Odense

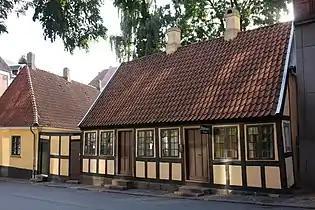
Hans Christian Andersen's childhood home

Dramatic changes began in Odense in the 18th century to modernise the city and a great plan was drawn up for development. In 1720, Frederick IV ordered the rebuilding of Odense Palace, partly on the foundations of the 13th century St. Hans's Monastery, and the construction of St Hans's Church by the Knights Hospitallers. An 8 kilometre (5.0 mi) long, 7.5 metre (25 ft) deep canal from Odense Harbour to Odense Fjord was built between 1796 and 1806 to facilitate the growth of Odense as a port city, radically increasing its level of trade and population. Founded in 1796, Odense Teater is the first provincial theatre in Denmark and the country's second oldest. Odense Central Library was established in 1924 and removed to Odense station in 1995. The Odense Music Library contains Denmark's largest collection of phonograms.